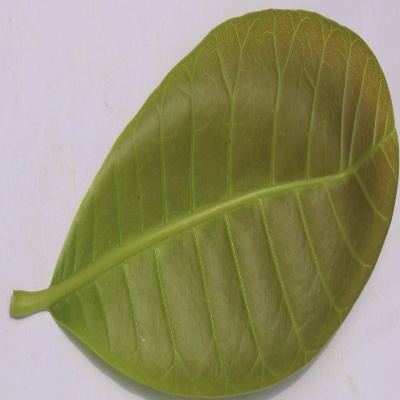
Crop: Cashew
Condition: healthy